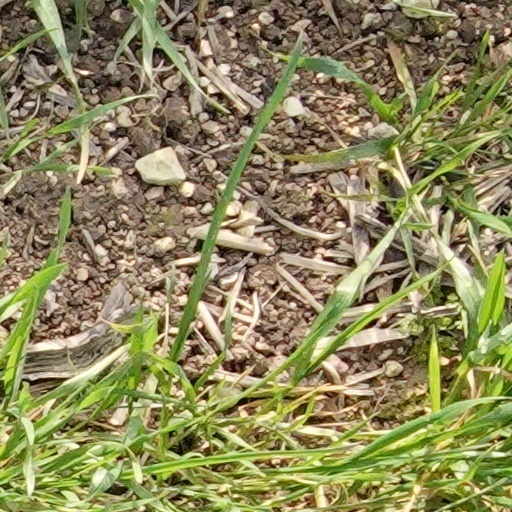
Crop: wheat